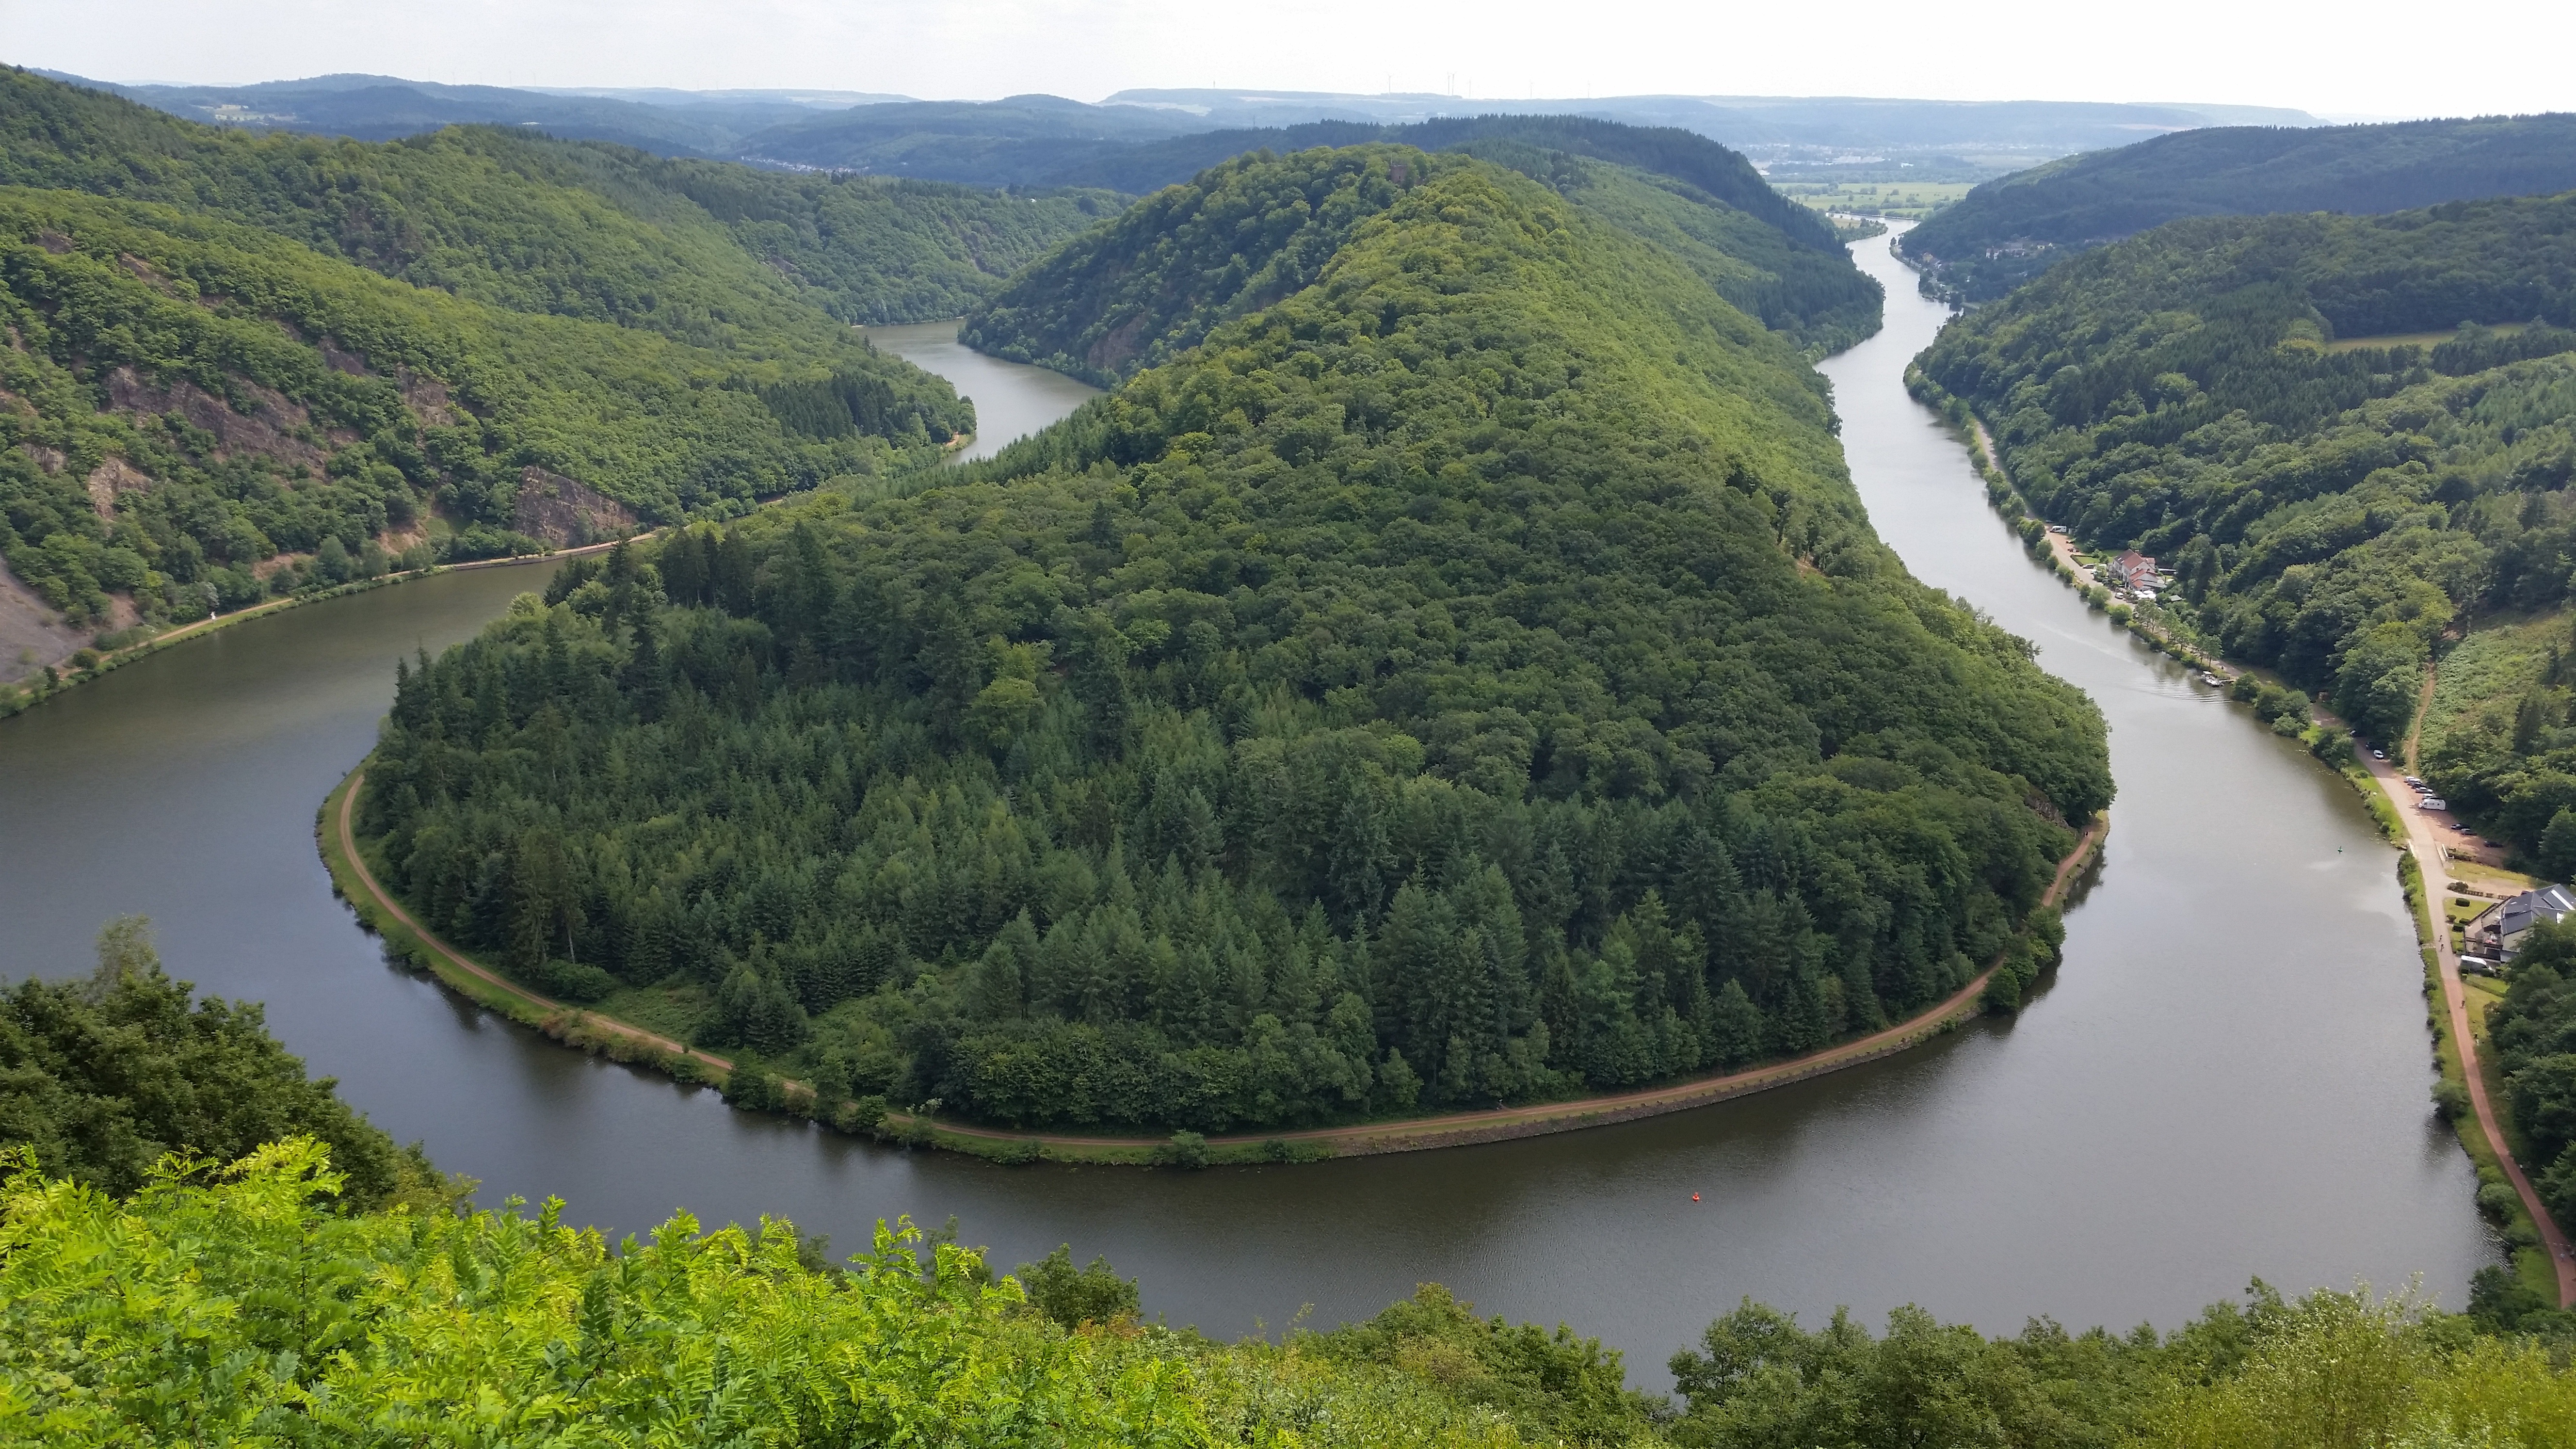
lake, view, river, fjord, reservoir, highland, waterway, body of water, plateau, loch, ecosystem, landform, summer vacation, tarn, nature reserve, aerial photography, mountain pass